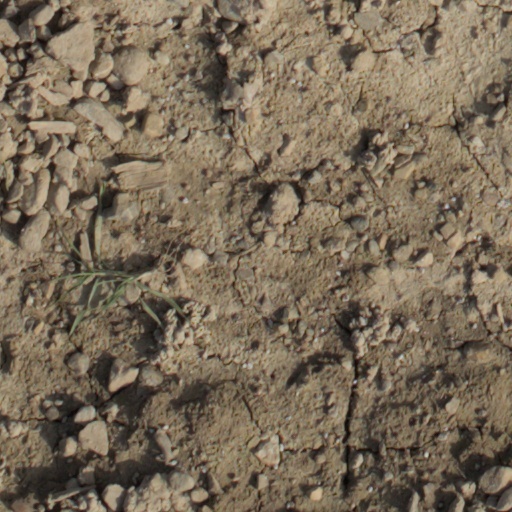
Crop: wheat